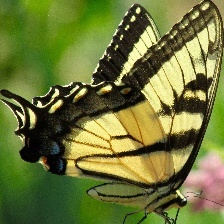
Species: YELLOW SWALLOW TAIL